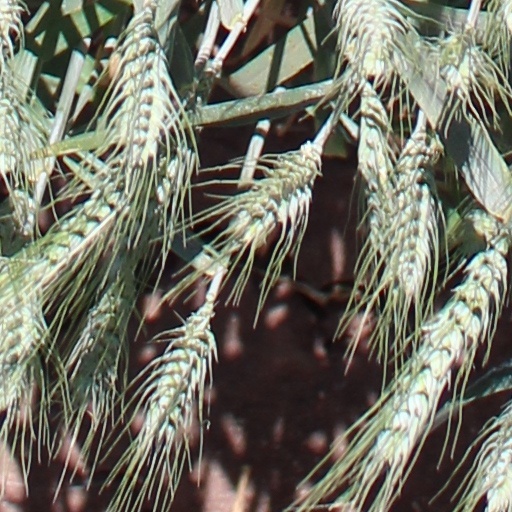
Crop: wheat